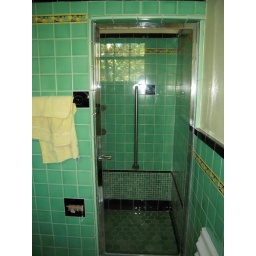
2nd amazing bathroom in the 1932 home we attended the estate sale in today!! I LOVE this shower stall!!